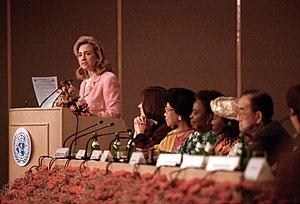
Women's Rights Are Human Rights est une expression utilisée au sein du mouvement féministe et est le nom d'un discours donné par Hillary Clinton, alors Première Dame des États-unis, le 5 septembre 1995, lors de la quatrième Conférence mondiale sur les Femmes de l'Organisation des Nations Unies à Pékin.